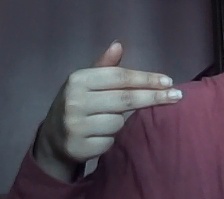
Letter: ghain